Michael I of Romania

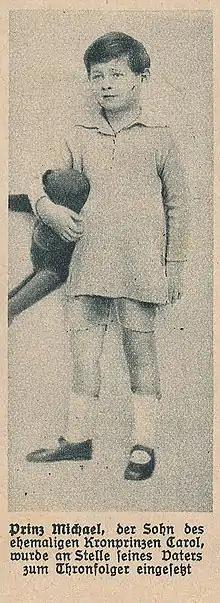
Prince Michael, aged 5

Michael was born in 1921 at Foișor Castle on the Royal Complex of Peleș in Sinaia, Romania, the son of Crown Prince Carol of Romania and Crown Princess Elena. He was born as the paternal grandson of the reigning King Ferdinand I of Romania and maternal grandson of the reigning King Constantine I of Greece.